Cynthia Longfield

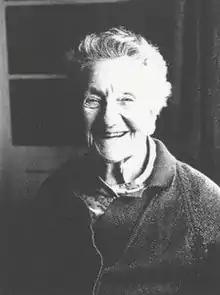

Cynthia Evelyn Longfield (16 August 1896 – 27 June 1991) was an Anglo-Irish entomologist and explorer and the first woman member of the Entomological Society. She was an expert on the dragonfly and was nicknamed "Madame Dragonfly". She travelled extensively and published "The Dragonflies of the British Isles" in 1937. She worked as a research associate at the Natural History Museum, London, and was the expert on the dragonflies there, particularly on African species.